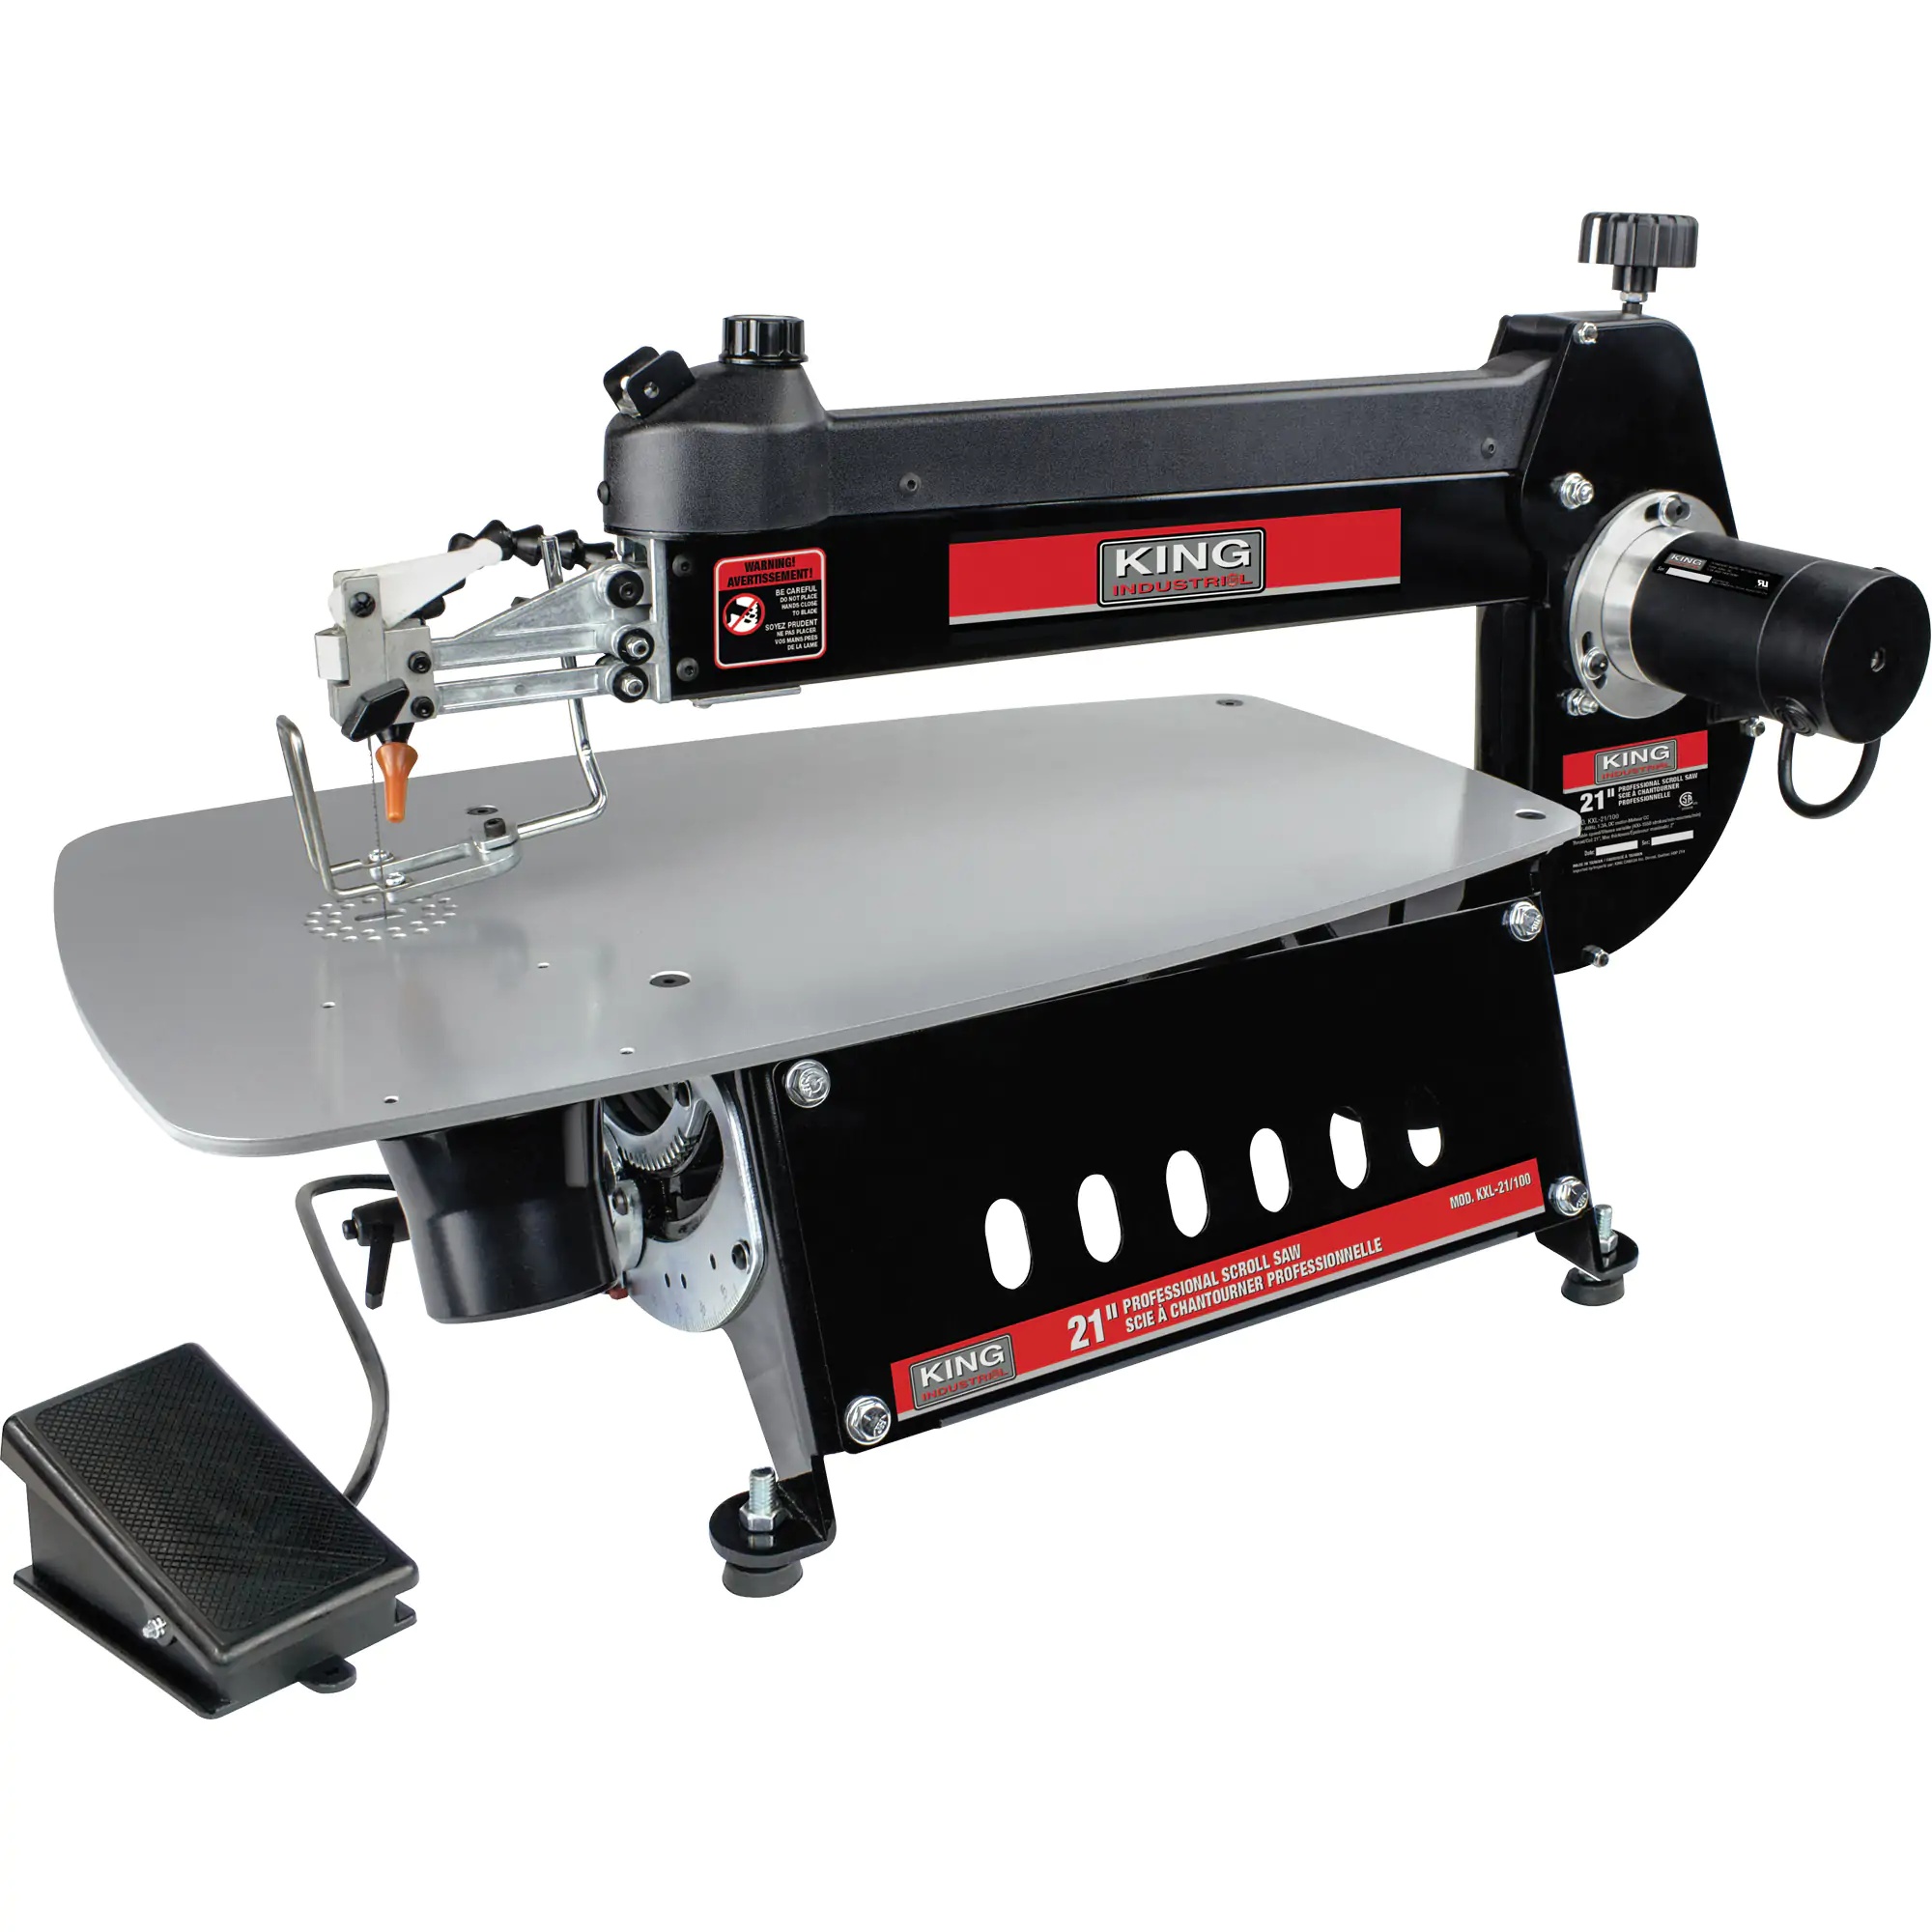
Professional Scroll Saw with Foot Switch Each
Brand: King Canada
Category: Hardware > Tools > Saws > Scroll Saws